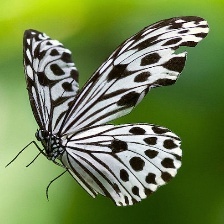
Species: PAPER KITE